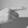
ASL letter: G